Oldsmobile Custom Cruiser

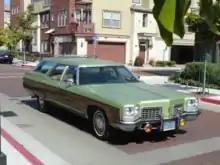
1972 Oldsmobile Custom Cruiser

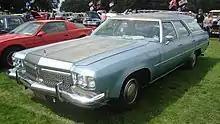
1973 Oldsmobile Custom Cruiser

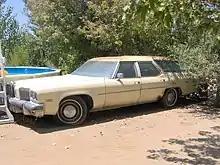
1974 Oldsmobile Custom Cruiser

While sharing its roofline and doors with its divisional counterparts, the body of the Custom Cruiser was styled as a hybrid of the B-body Delta 88 and the C-body Ninety-Eight, using components from both model lines. From the Ninety-Eight, the Custom Cruiser shared its front fascia and rear quarter panels (and front fender skirts); the interior adopted trim elements from both the Delta 88 and Ninety-Eight.